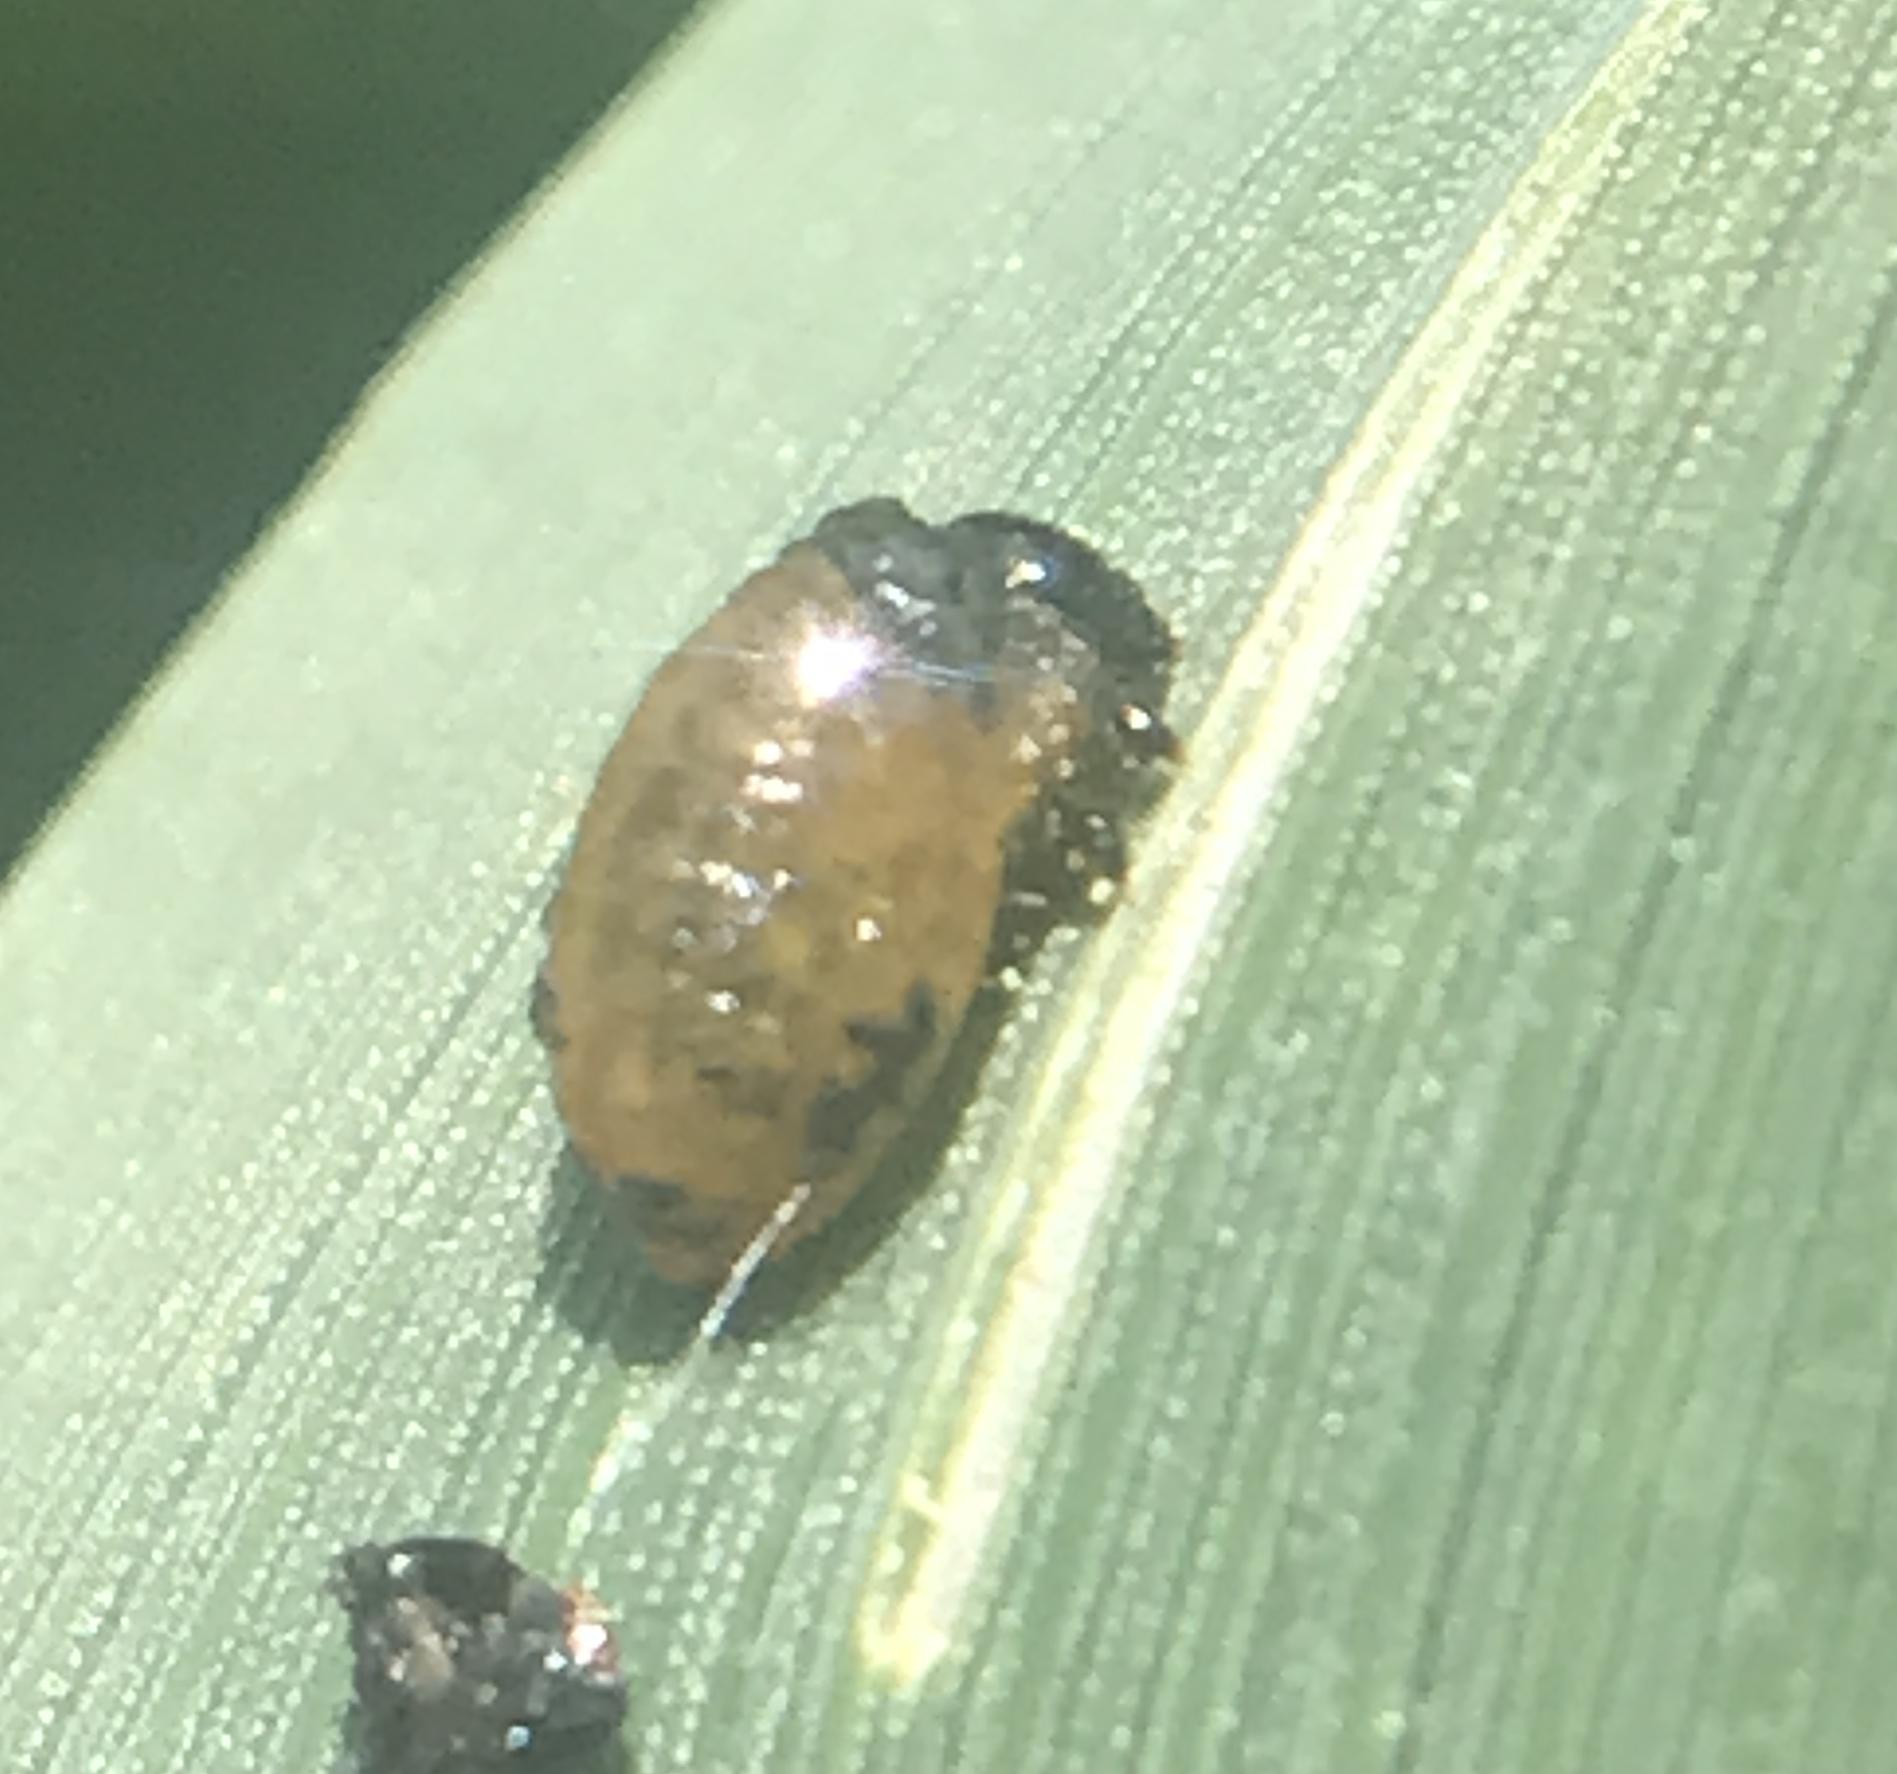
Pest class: cereal_leaf_beetle